Church Gresley

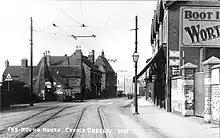
A 1905 photographic postcard depicting the original Round House or Lock Up in Church Gresley

Church Gresley was one of only a handful of villages in South Derbyshire that had a Round House or village lock-up. Used for the temporary detention of people, they were often used for the confinement of drunks who were usually released the next day or to hold people being brought before the local magistrate.